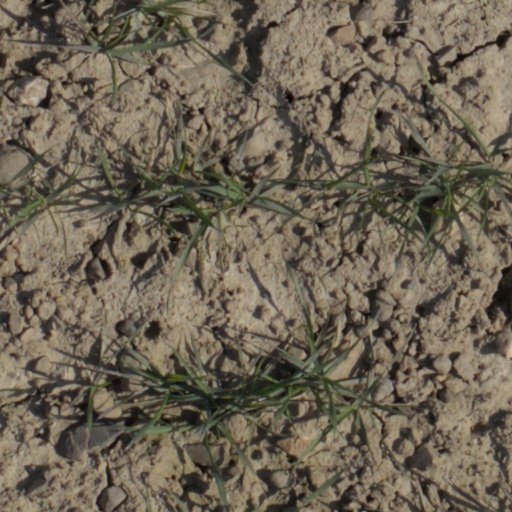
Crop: wheat